Gustav Ernst

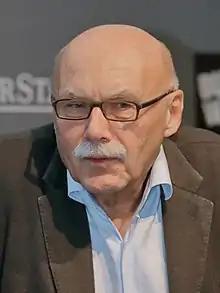
Gustav Ernst (2019)

Gustav Ernst (born 23 August 1944) is an Austrian playwright, novelist and screenwriter. He has also founded and edited two literary journals, "Wespennest" and "kolik".